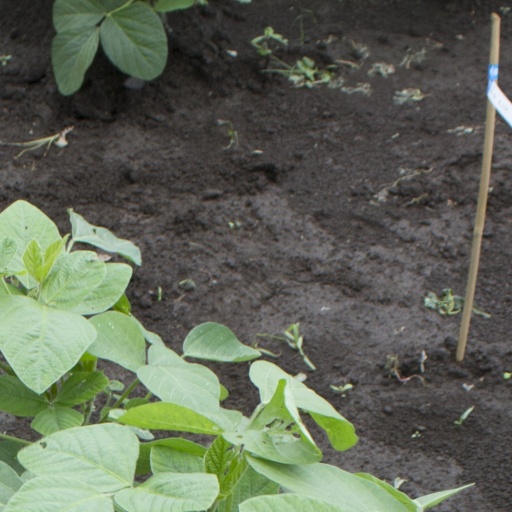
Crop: soybean